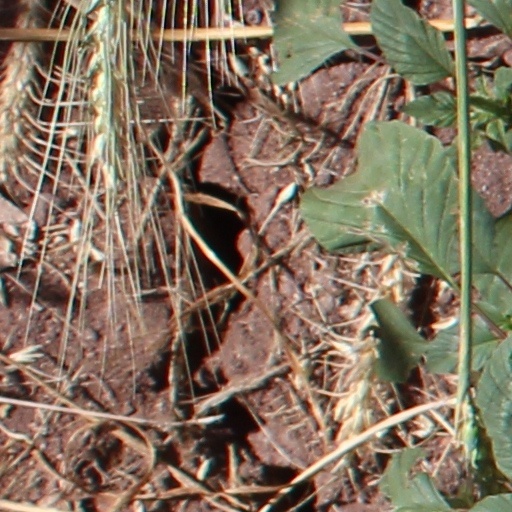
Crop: wheat